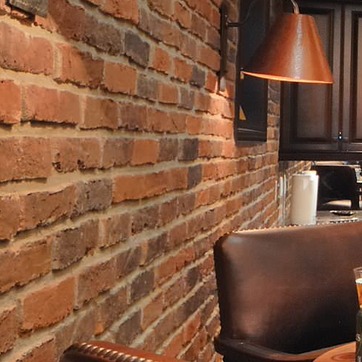
Material: brick